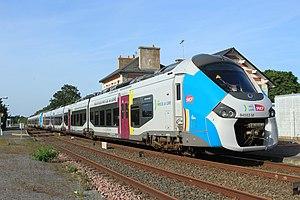
On appelle livrée la décoration extérieure d'un matériel roulant ferroviaire. Au cours de son histoire, depuis 1938, la Société nationale des chemins de fer français a utilisé de nombreuses livrées liées aux modes et aux changements de matériels. Certaines sont des essais sans lendemain sur quelques machines, d'autres sont de véritables marqueurs de l'identité de l'entreprise, par exemple la livrée « béton ».
La gare de Chemillé est une gare ferroviaire française de la ligne de La Possonnière à Niort, située sur le territoire de la commune de Chemillé-en-Anjou, dans le département de Maine-et-Loire, en région Pays de la Loire.
Le Régiolis est une génération de rames automotrices construites par Alstom issues de la famille Coradia. La SNCF et les régions françaises ont actuellement commandé plus de 350 éléments pour les relations TER. La première rame est présentée le 4 juillet 2013 en Aquitaine, et la première mise en service s'effectue le 22 avril 2014 sur le réseau TER Aquitaine, avec plus d'un an de retard sur le calendrier initial. La SNCF emploie aussi ces rames dans le cadre du réseau transfrontalier Léman Express.